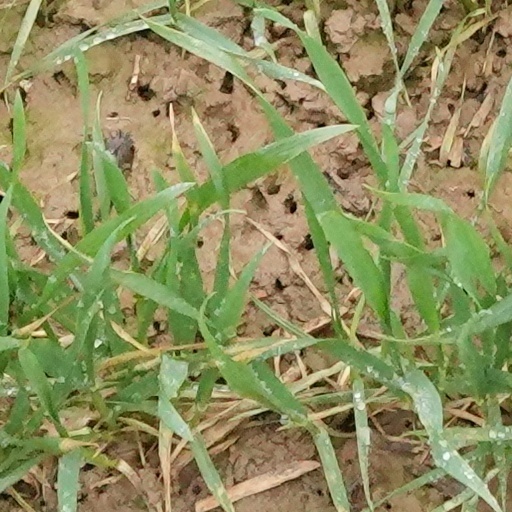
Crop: wheat